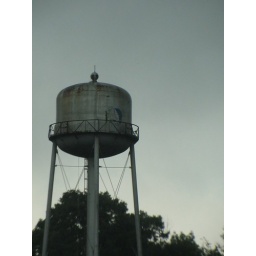
Taken inside a car with the window up in light rain.